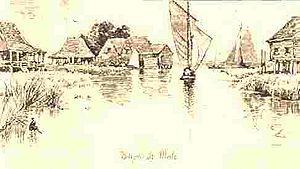
Saint Malo était un petit village lacustre de pêcheurs qui exista dans la paroisse de Saint-Bernard en Louisiane sur les bords du lac Borgne du milieu du XVIIIᵉ au début du XXᵉ siècle quand il fut détruit par l'ouragan de la Nouvelle-Orléans de 1915. Ce fut le premier lieu d'établissement de Philippins aux États-Unis et peut-être d'une population asiatique.